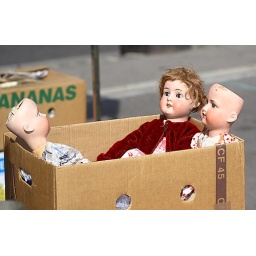
Dolls looking for a new home at the flea market in Vienna.